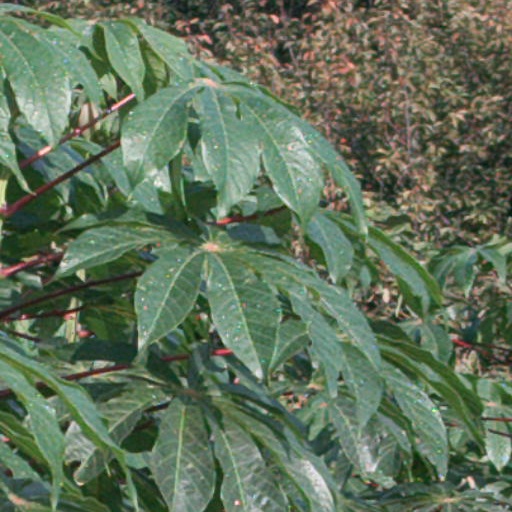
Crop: cassava